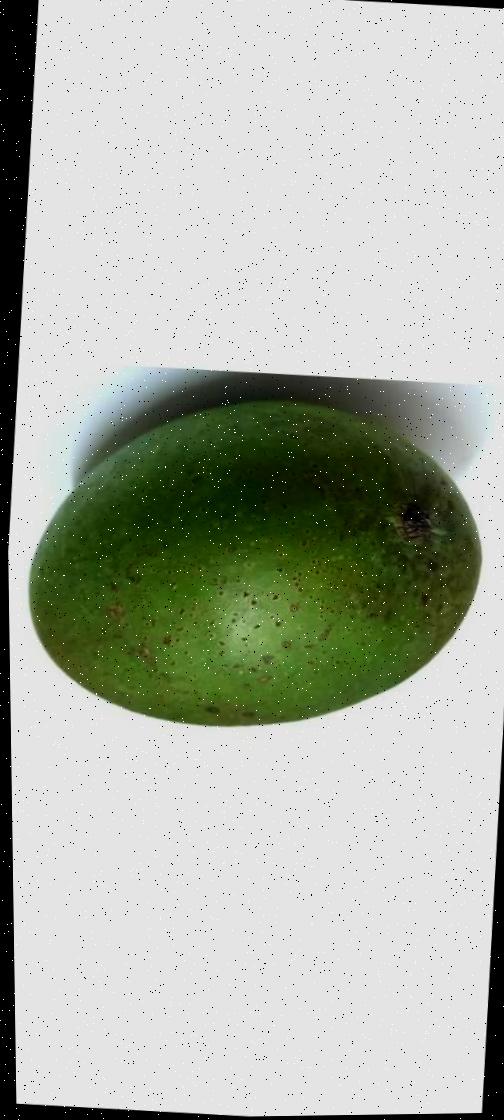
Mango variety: Ashshina Zhinuk